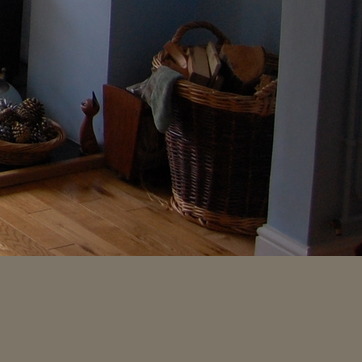
Material: other